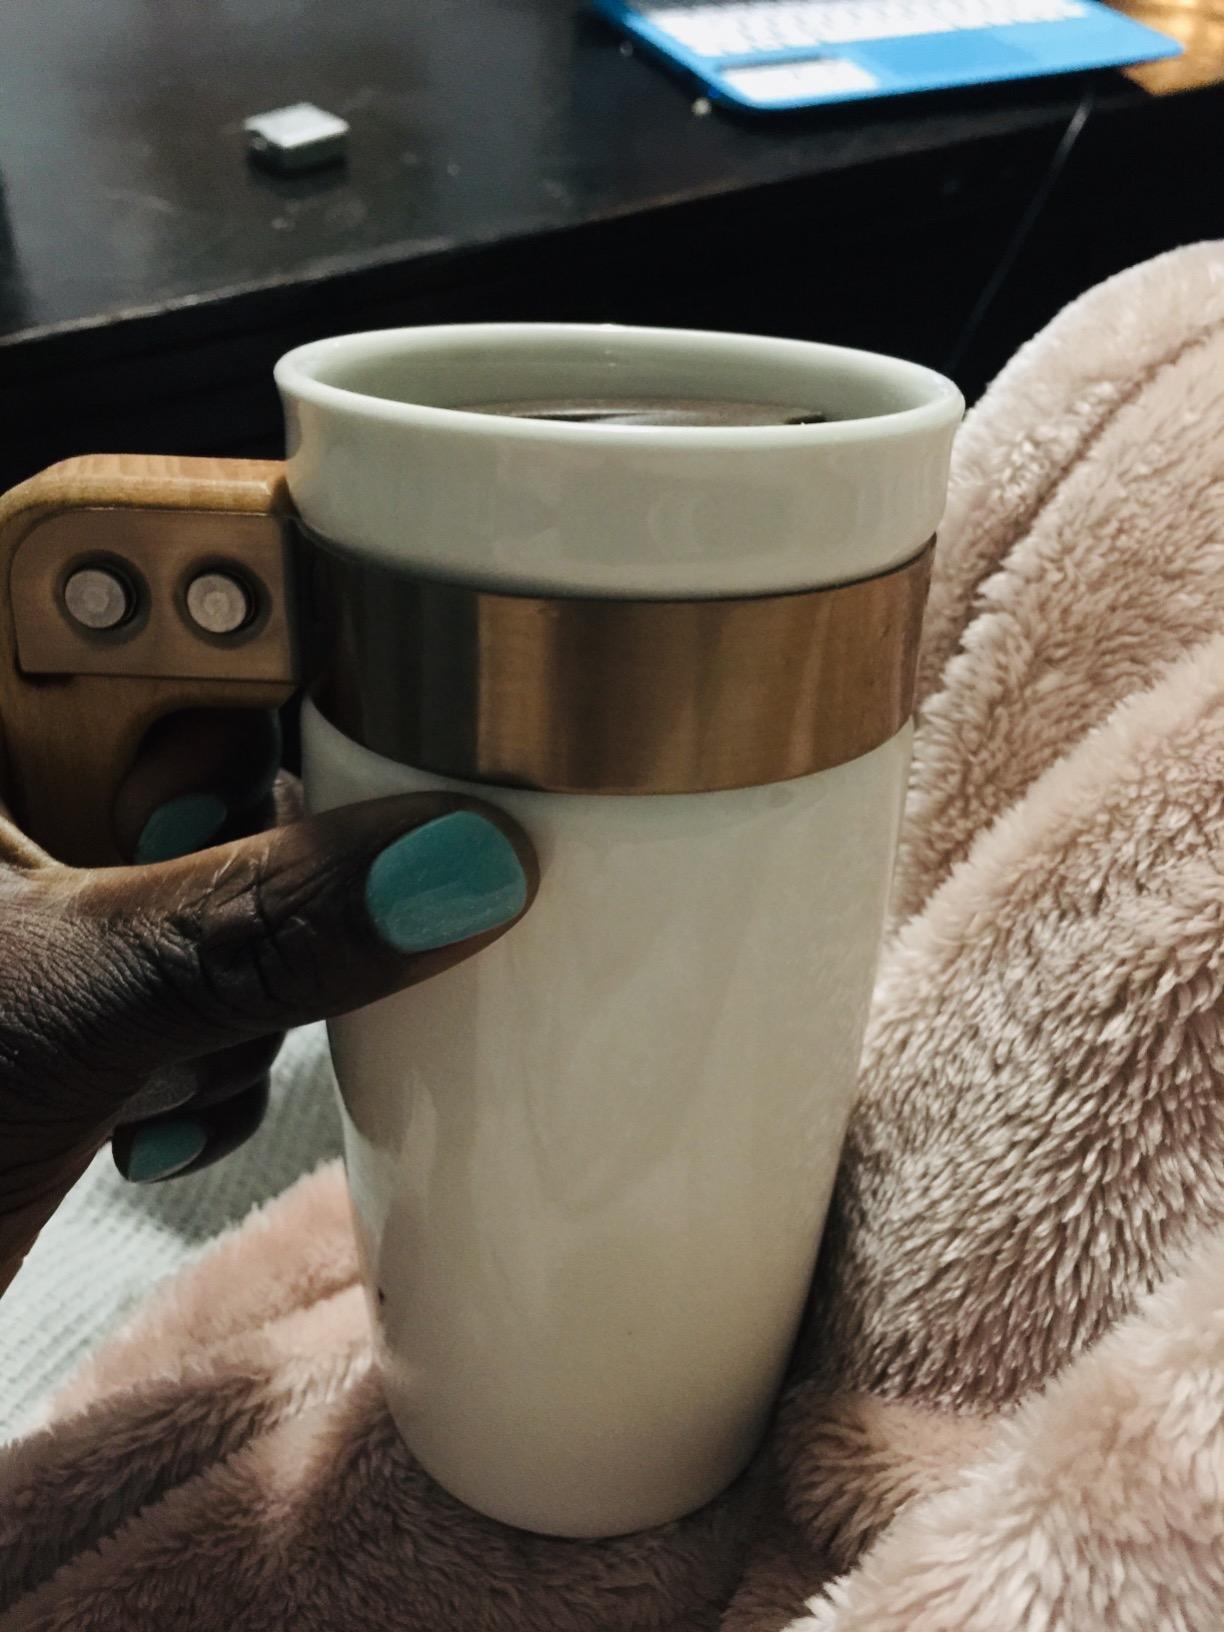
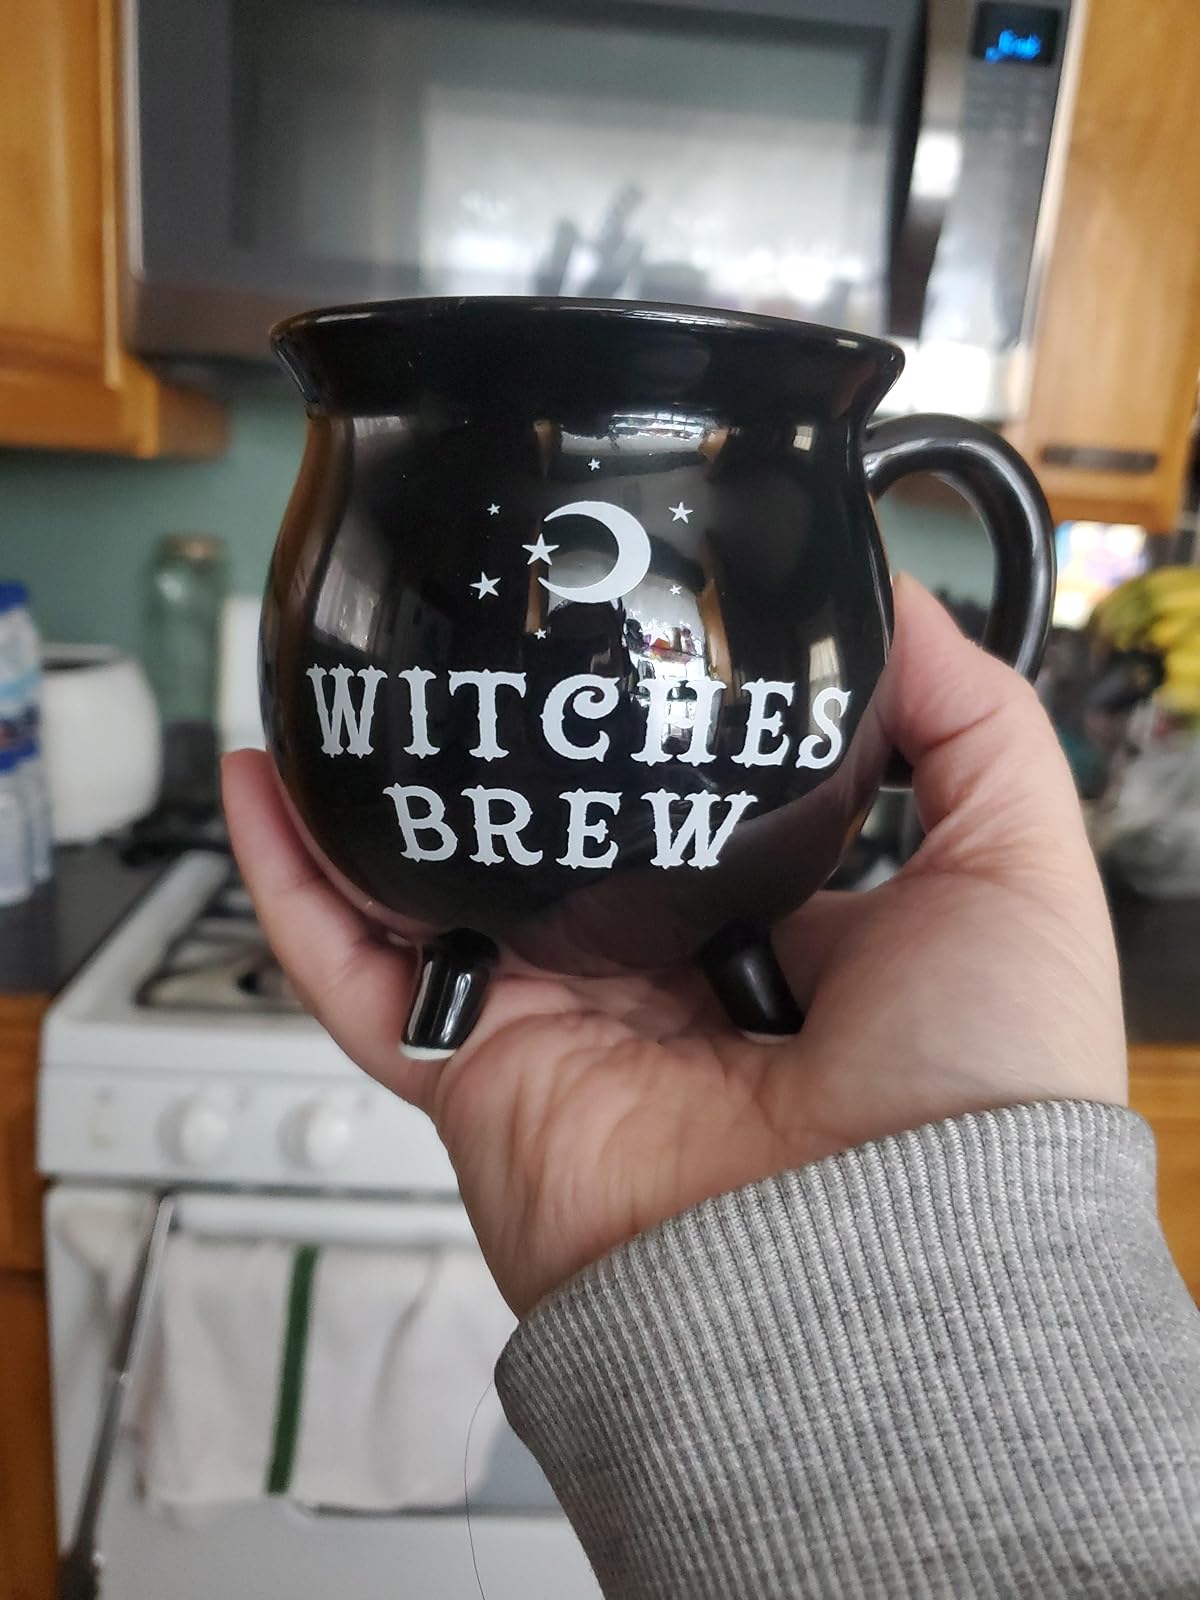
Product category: items_mug
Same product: no